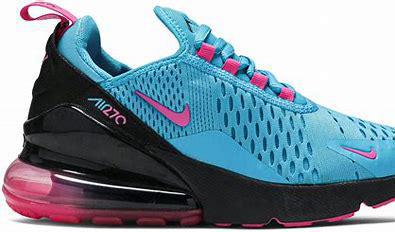
Brand: Nike
Model: Air Max 270